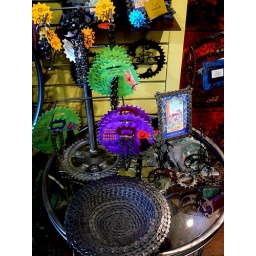
Art and useful items made of recycled bike chains. The bowl in the foreground was particularly swell.